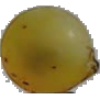
Label: Grape White 3